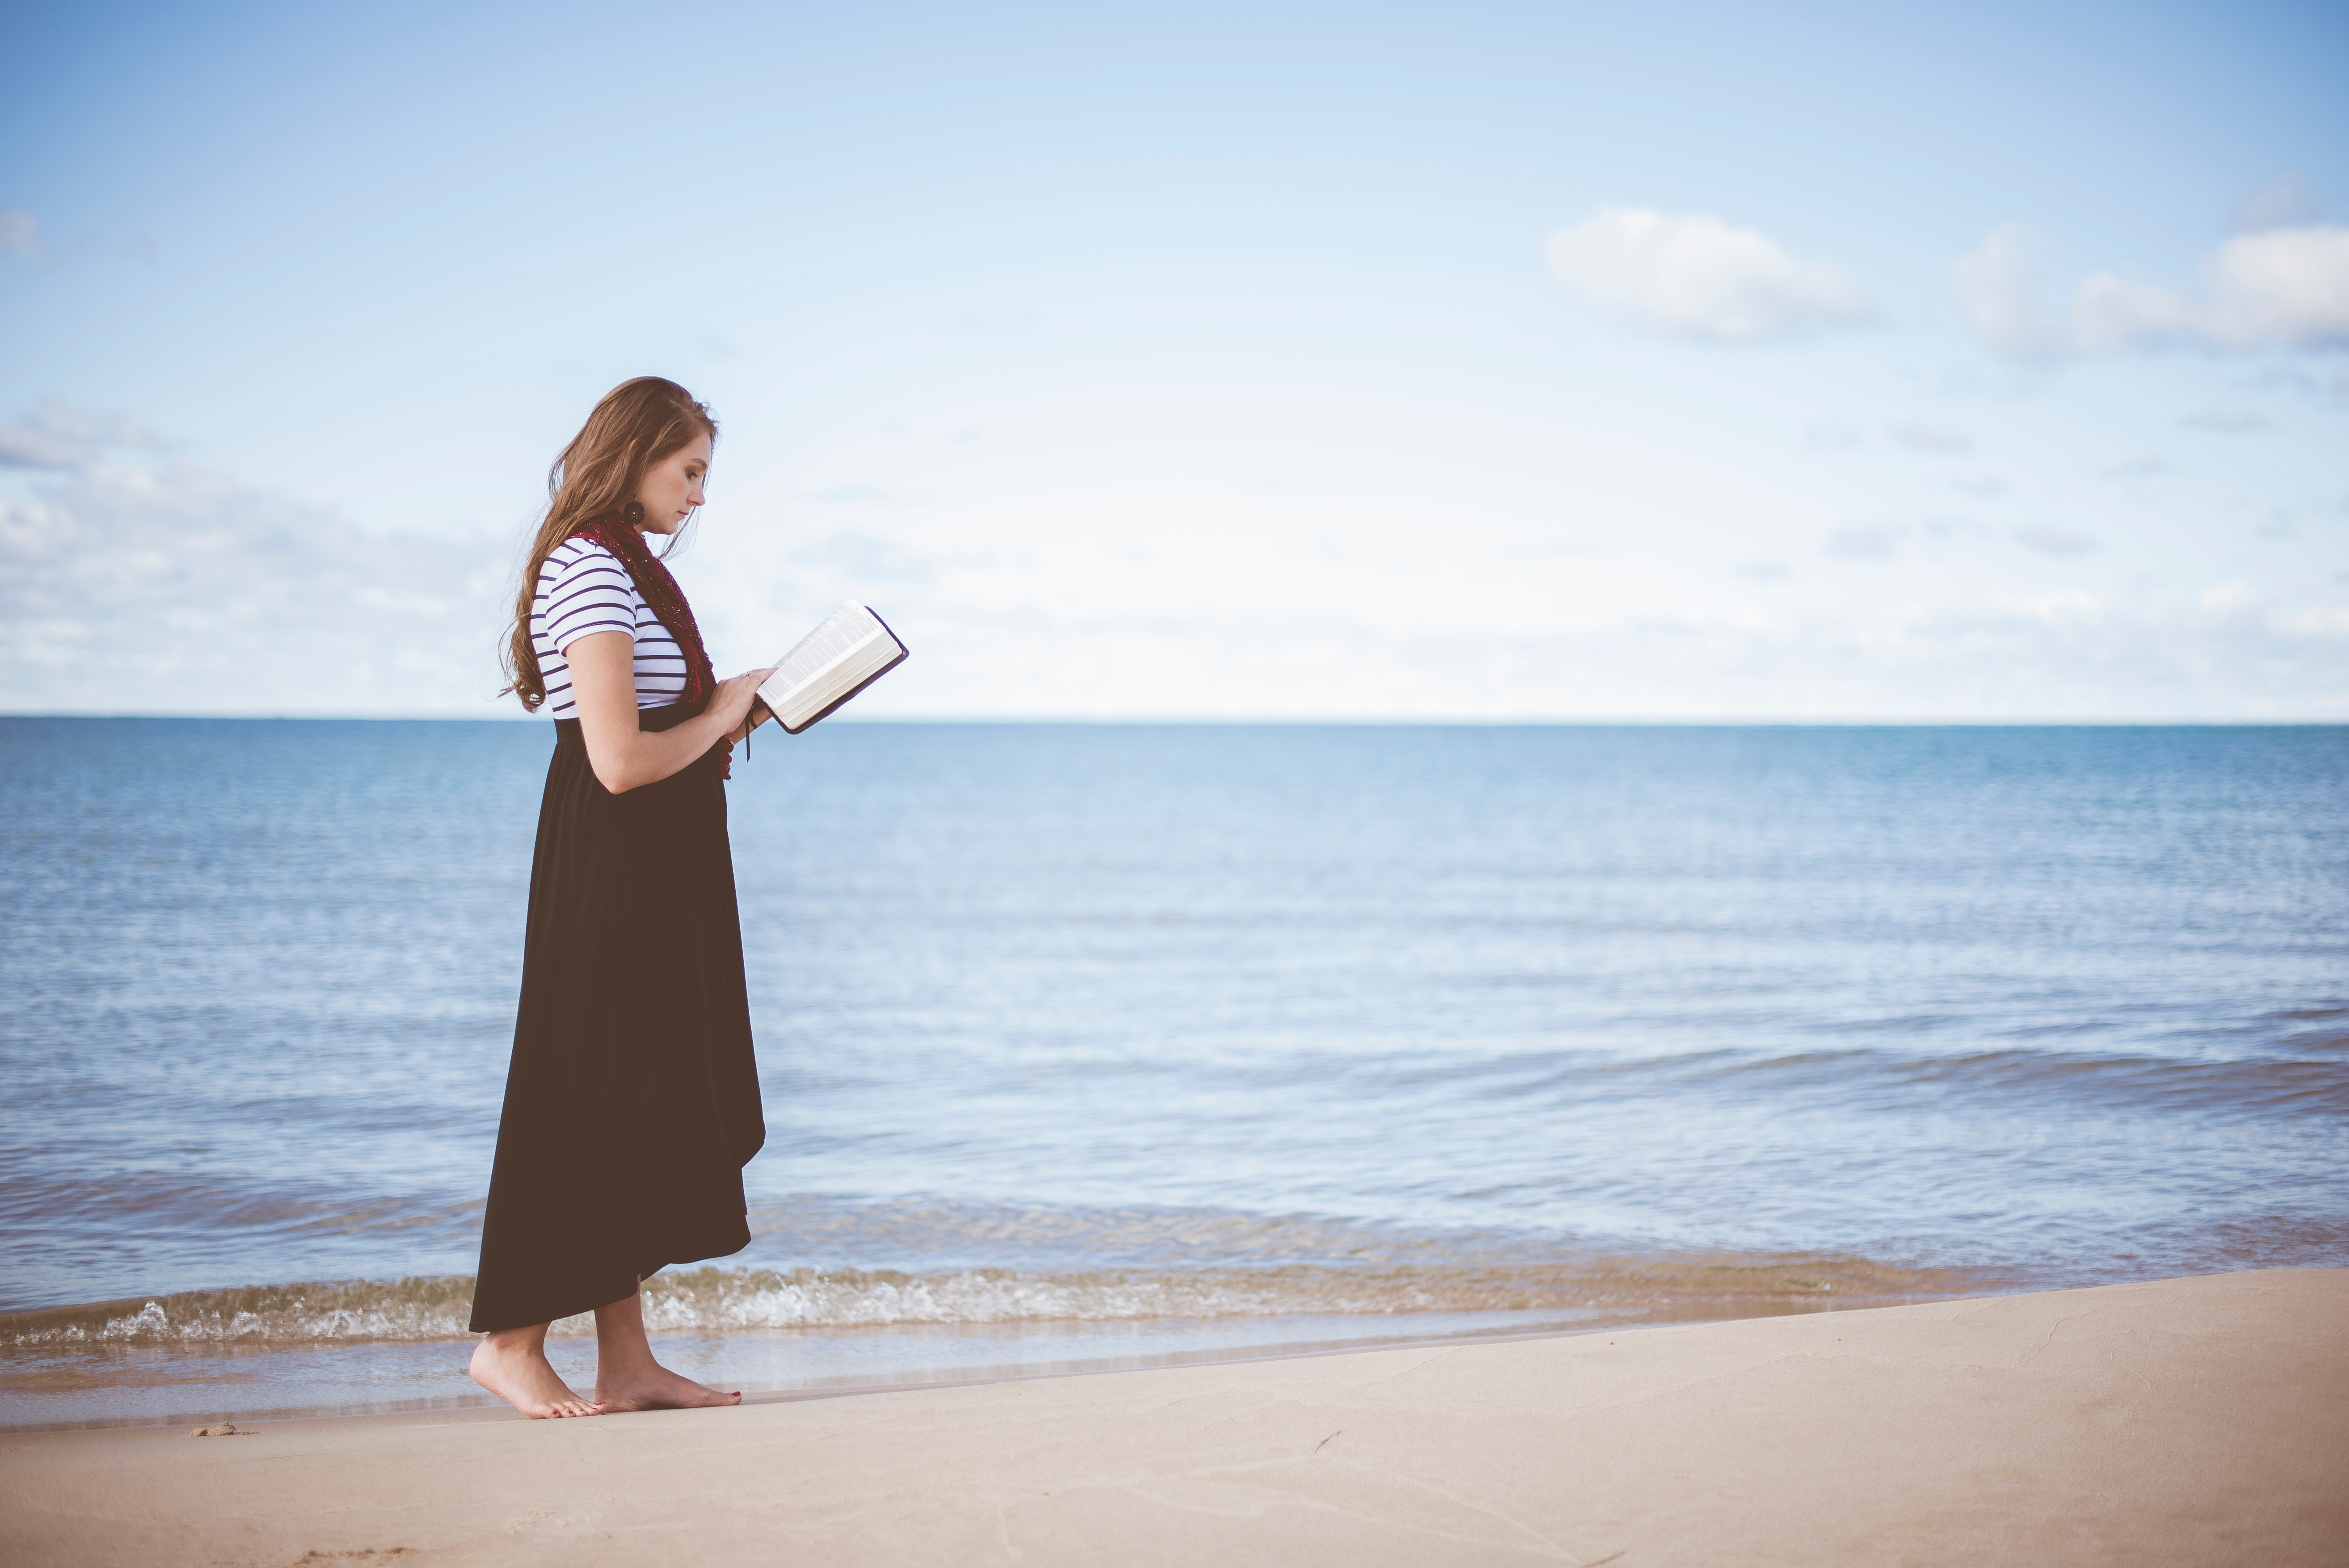
beach, sea, coast, sand, ocean, woman, sunlight, shore, vacation, body of water, dress, photograph, beauty, photo shoot